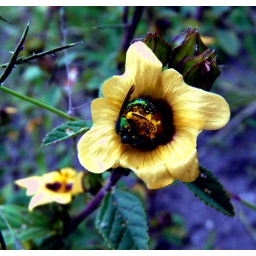
Iridescent bee in yellow flower